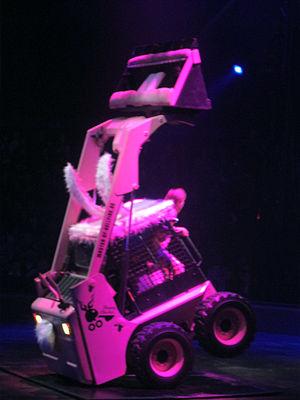
Numéro avec un tractopelle au cirque Arlette Gruss à Bordeaux en janvier 2013.
Le cirque Arlette Gruss est un cirque français fondé par Arlette Gruss et son époux Georgika Kobann en 1985. Depuis la mort d'Arlette Gruss en janvier 2006, le cirque est dirigé par son fils, Gilbert Gruss. L’entreprise emploie environ 120 personnes.